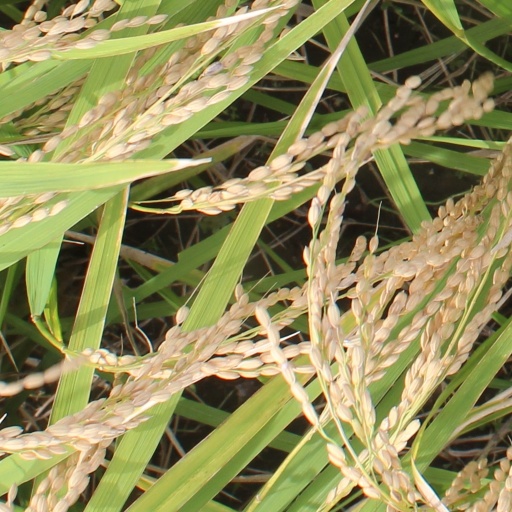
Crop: rice